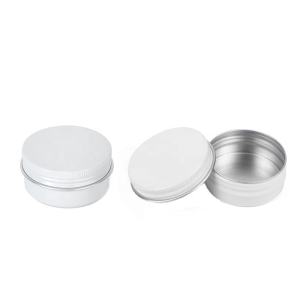
Label: metal